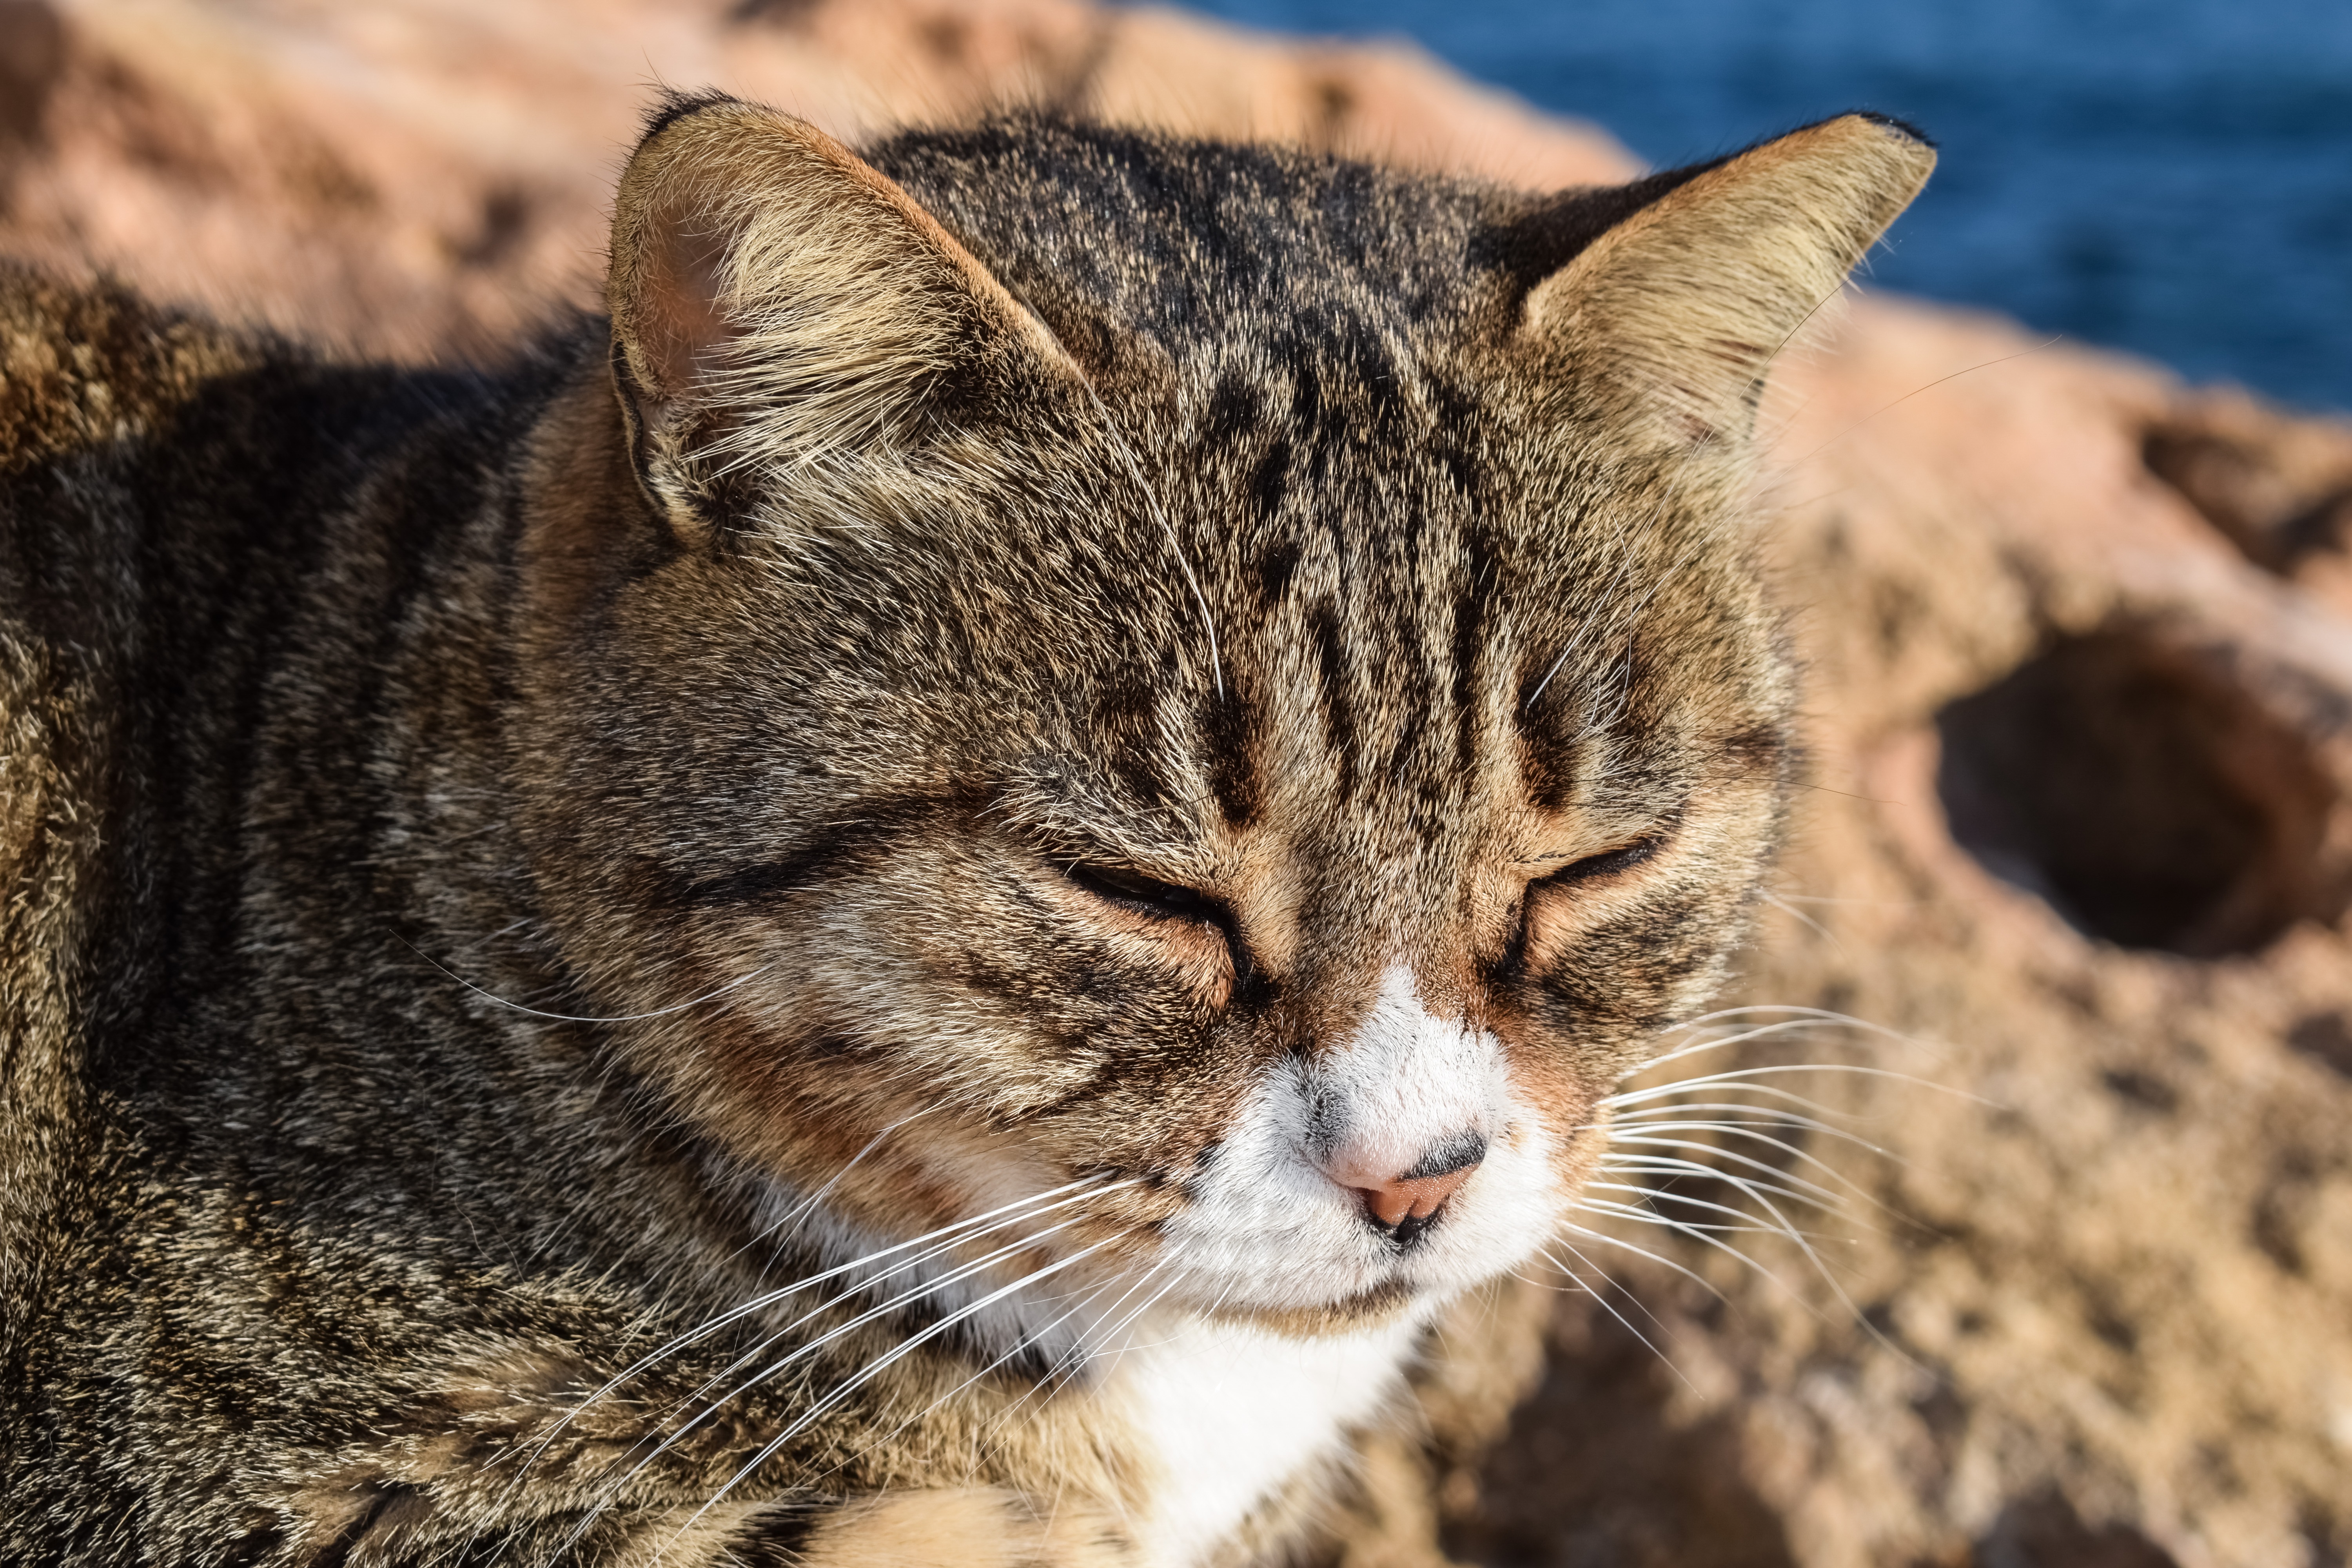
outdoor, sunshine, animal, wildlife, cat, mammal, fauna, relaxing, mustache, close up, face, nose, eyes, whiskers, snout, vertebrate, stray, enjoying, tabby cat, european shorthair, wild cat, small to medium sized cats, cat like mammal, domestic short haired cat, pixie bob, rusty spotted cat